Temple Sinai (Oakland, California)

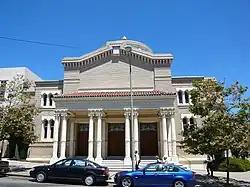
A two-story brick building faces the street. In its center is a portico, projecting forward from the rest of the building, and supported by four sets of white double columns, front and back. Stairs lead up to the columns, and between the columns are three sets of brown double doors. Carved into the entablature are the words "My House Shall Be Called A House Of Prayer for All People", all in capitals. On each side of the entrance are windows set into the wall, two on the first floor and three smaller on the second floor.

In 1910, First Hebrew bought a lot on Telegraph Avenue at Sycamore Street, near 26th Street, for $28,000 (today $), and sold its property at 12th and Castro for the same amount. The congregation, however, decided not to build there. In 1912 it found a better location, and purchased its current site at 28th and Webster for $12,050 (today $). Groundbreaking took place on October 26, 1913, and the building was completed there in 1914 at a cost of $100,000 (today $). Fourteen thousand dollars (today $) of the costs were raised by the Ladies Auxiliary, which also purchased a new Austin pipe organ for the sanctuary at a cost of $5,000 (today $). The new building was called "Temple Sinai", and thereafter the congregation itself became known as "Temple Sinai", although it retained the official name of "First Hebrew Congregation of Oakland".